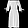
Label: Dress